María Ruanova

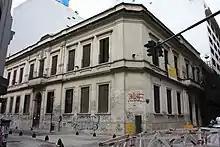

Ruanova is celebrated as the first Argentine-born ballet dancer to have learned to dance in Argentina and gain international recognition. She was one of the first prima ballerinas at Teatro Colón and is considered one of its greatest dancers. In 1986 Argentina's created the "Premio María Ruanova" award in her honor, awarded yearly by the Argentine dance council, Consejo Argentino de la Danza (CAD). The award has been declared of permanent "Interés Cultural" (cultural interest) by the Ministry. It is the country's highest and most important award for dance.
In honor of her performance and historical legacy, a prominent Argentine liberal arts college was named after her, the Ruanova Institute of Performing Arts, an organisation which houses two educational entities, the Argentine National School of Dance, "Escuela Nacional de Danzas María Ruanova", and the National Institute of Educators of Liberal Arts and Artistic Education "Instituto Nacional Superior del Profesorado". From 1983 to 2013 the institute was part of the IUNA National University Institute for the Arts, and since 2014, the Ruanova Institute of Performing Arts and Higher Education became part of the UNA Universidad Nacional de las Artes, (UNA) National University of the Arts The Ministry of Culture also released a DVD on the life and work of María Ruanova.